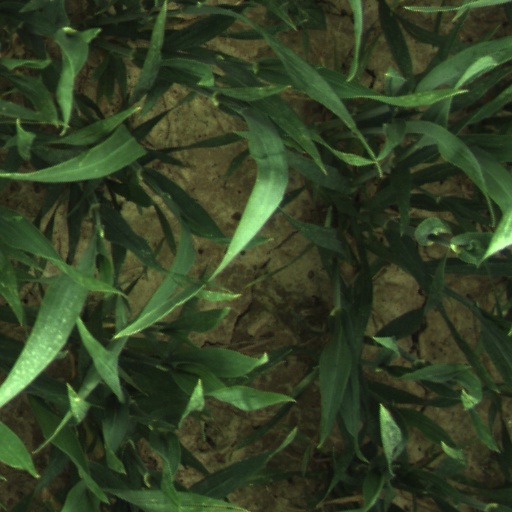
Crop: wheat